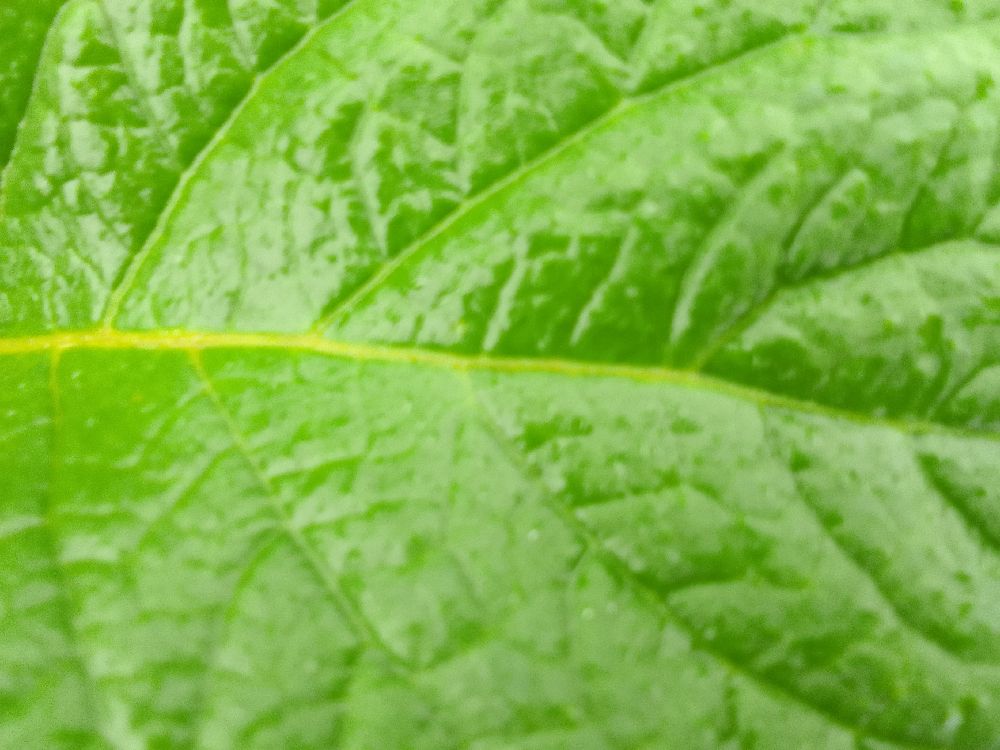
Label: Healthy